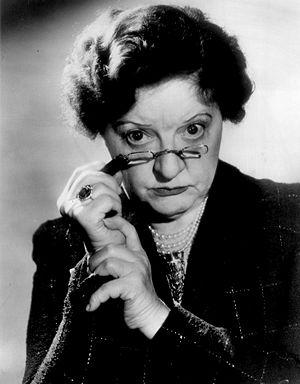
Marion Lorne est une actrice américaine, née le 12 août 1883 à West Pittston et morte le 9 mai 1968 à New York.